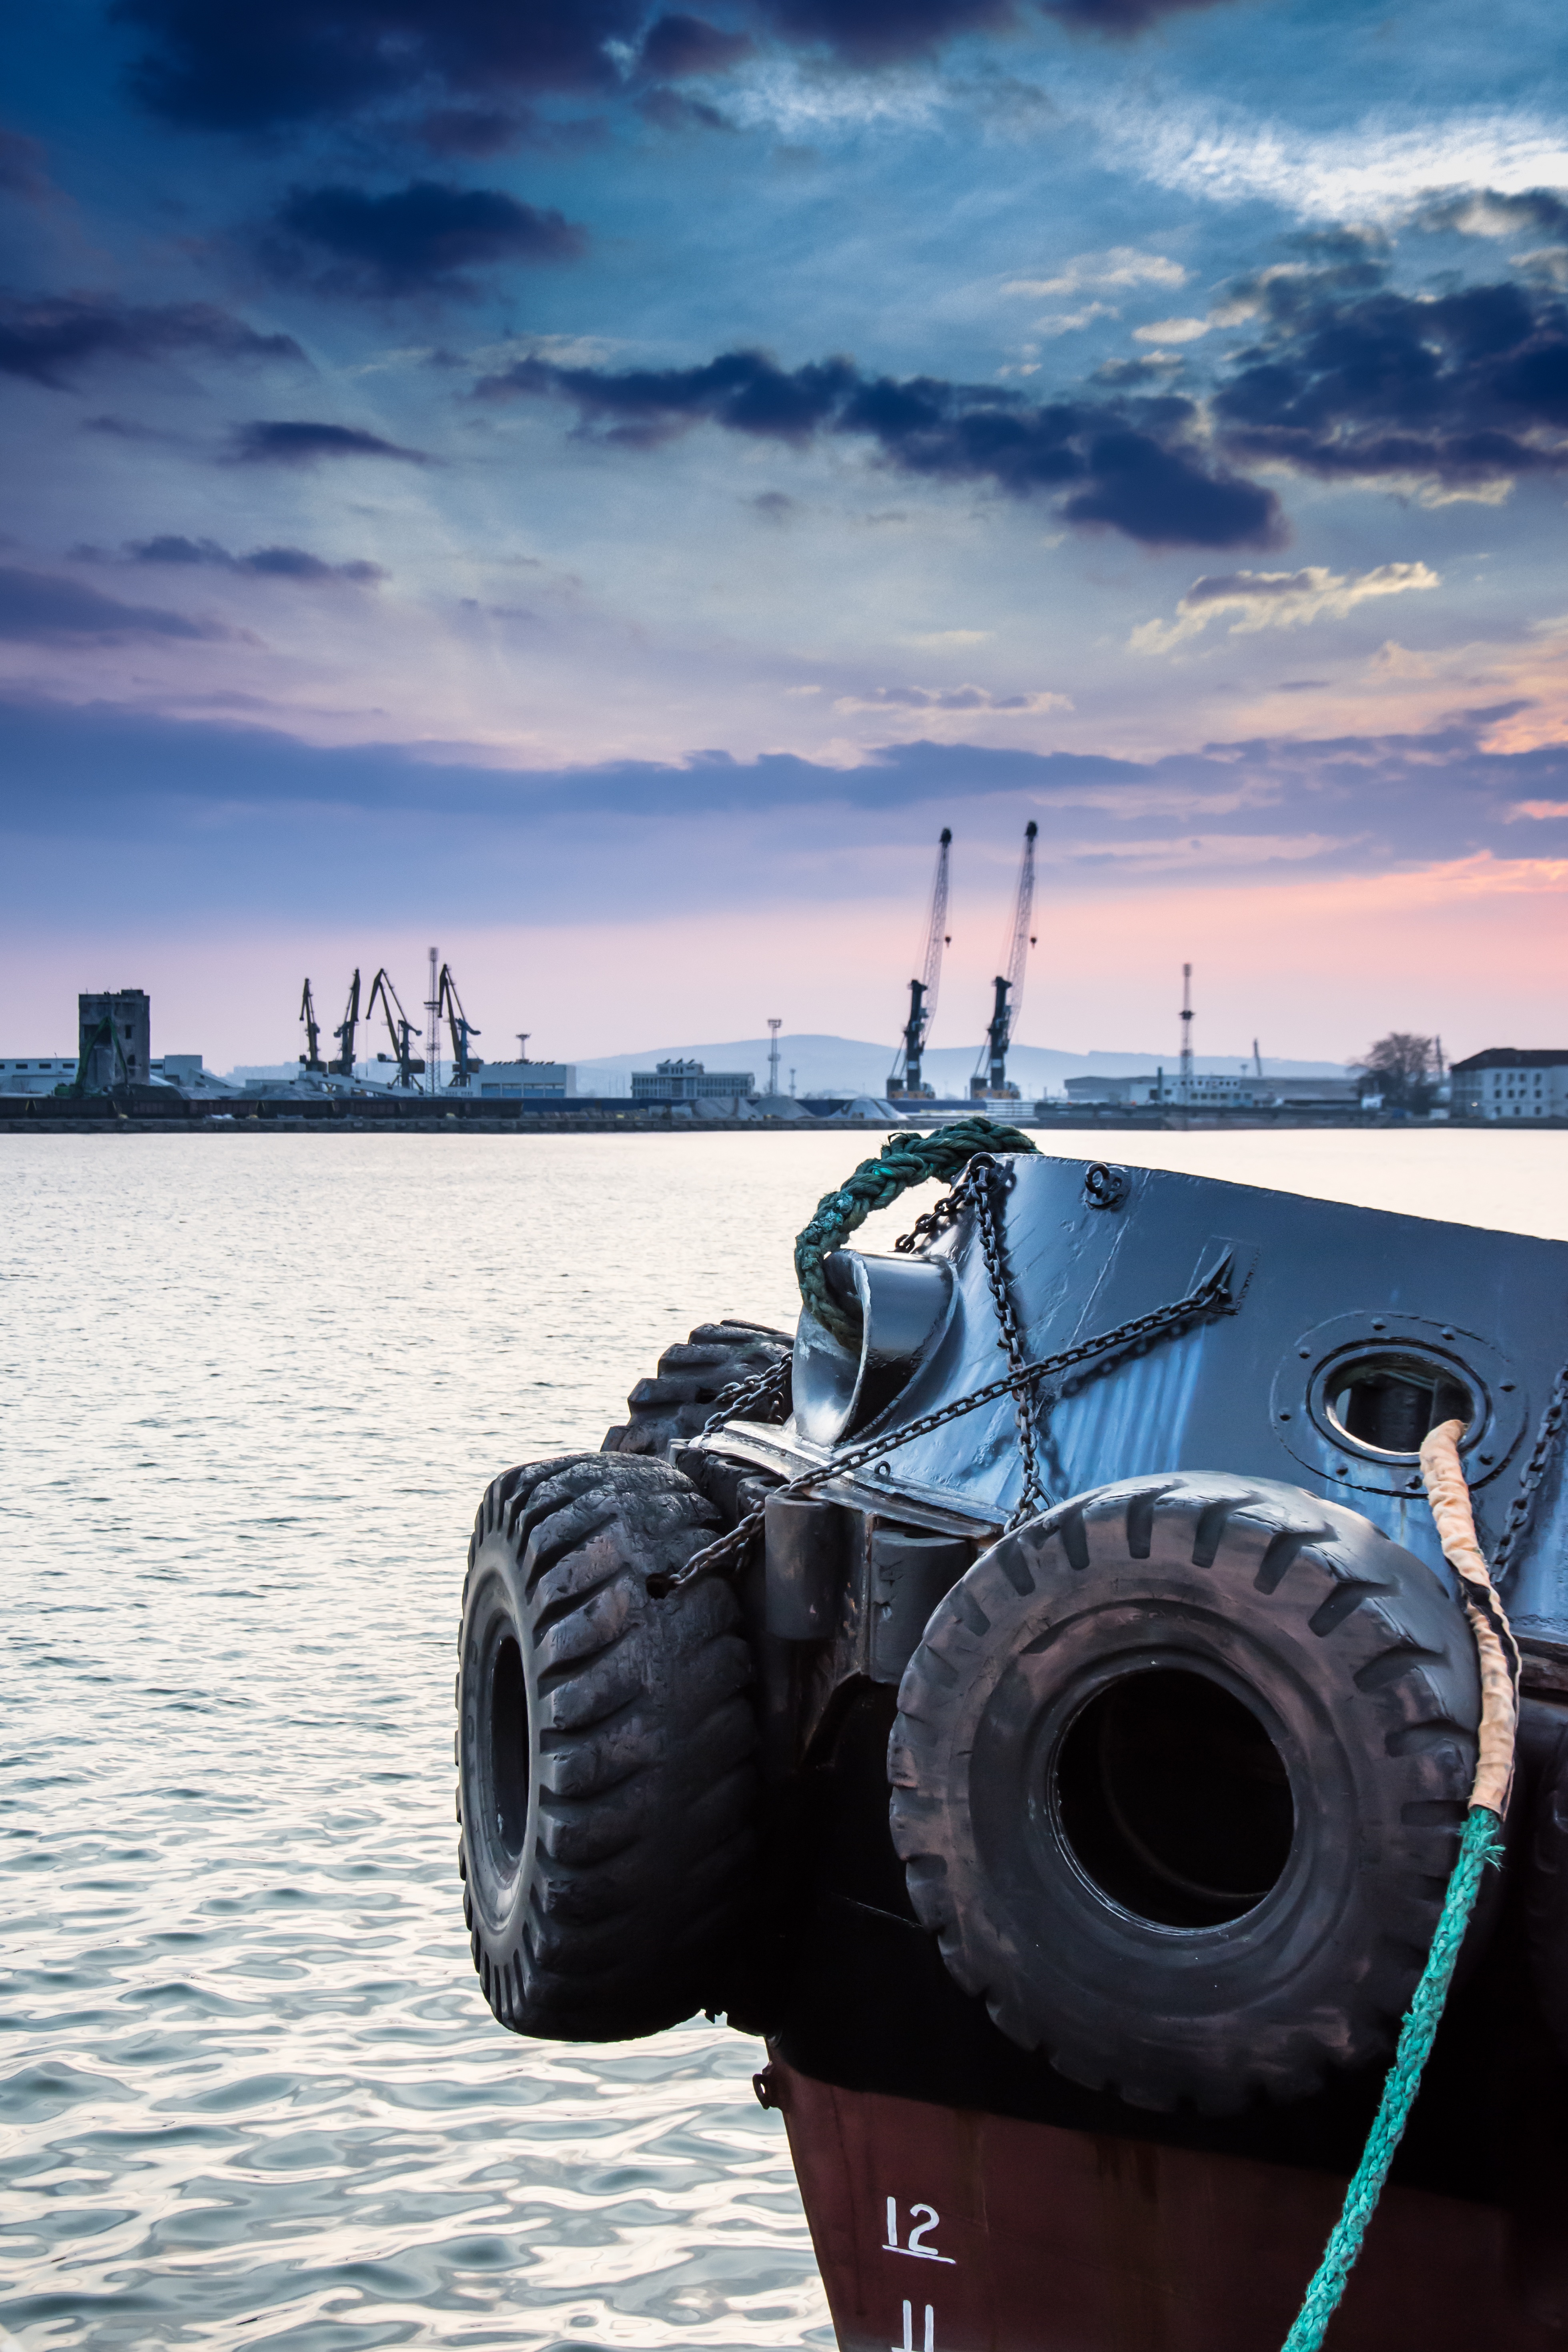
sea, water, cloud, sky, sunset, boat, ship, transportation, transport, evening, reflection, vehicle, harbor, blue, industry, business, port, nautical, terminal, cargo, shipping, tugboat, tug, towage, tug boat, atmosphere of earth